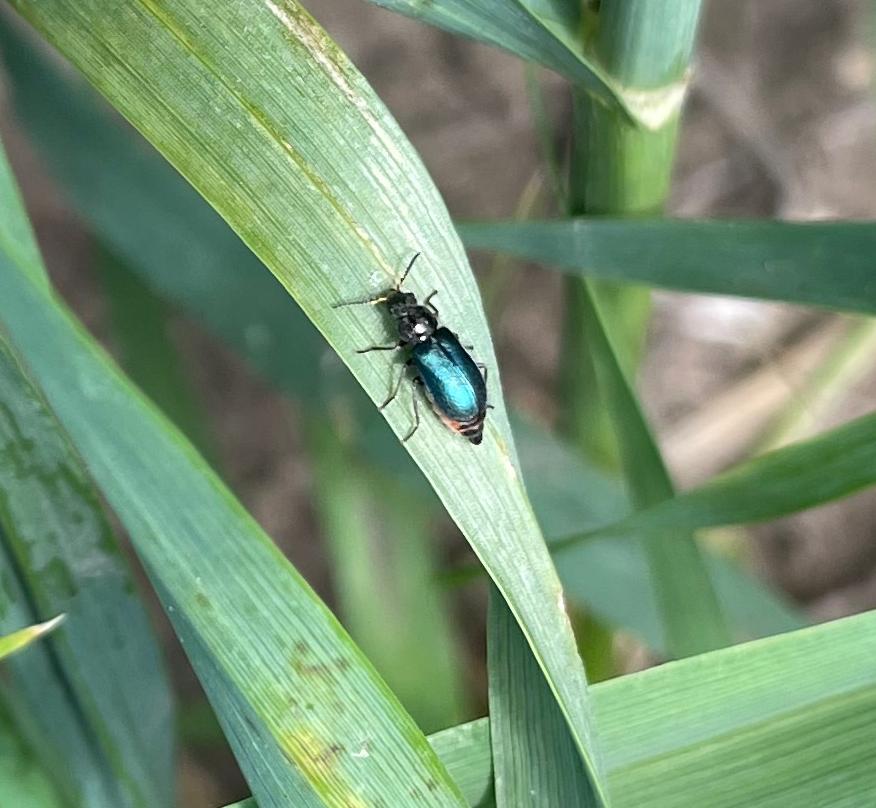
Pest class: predators